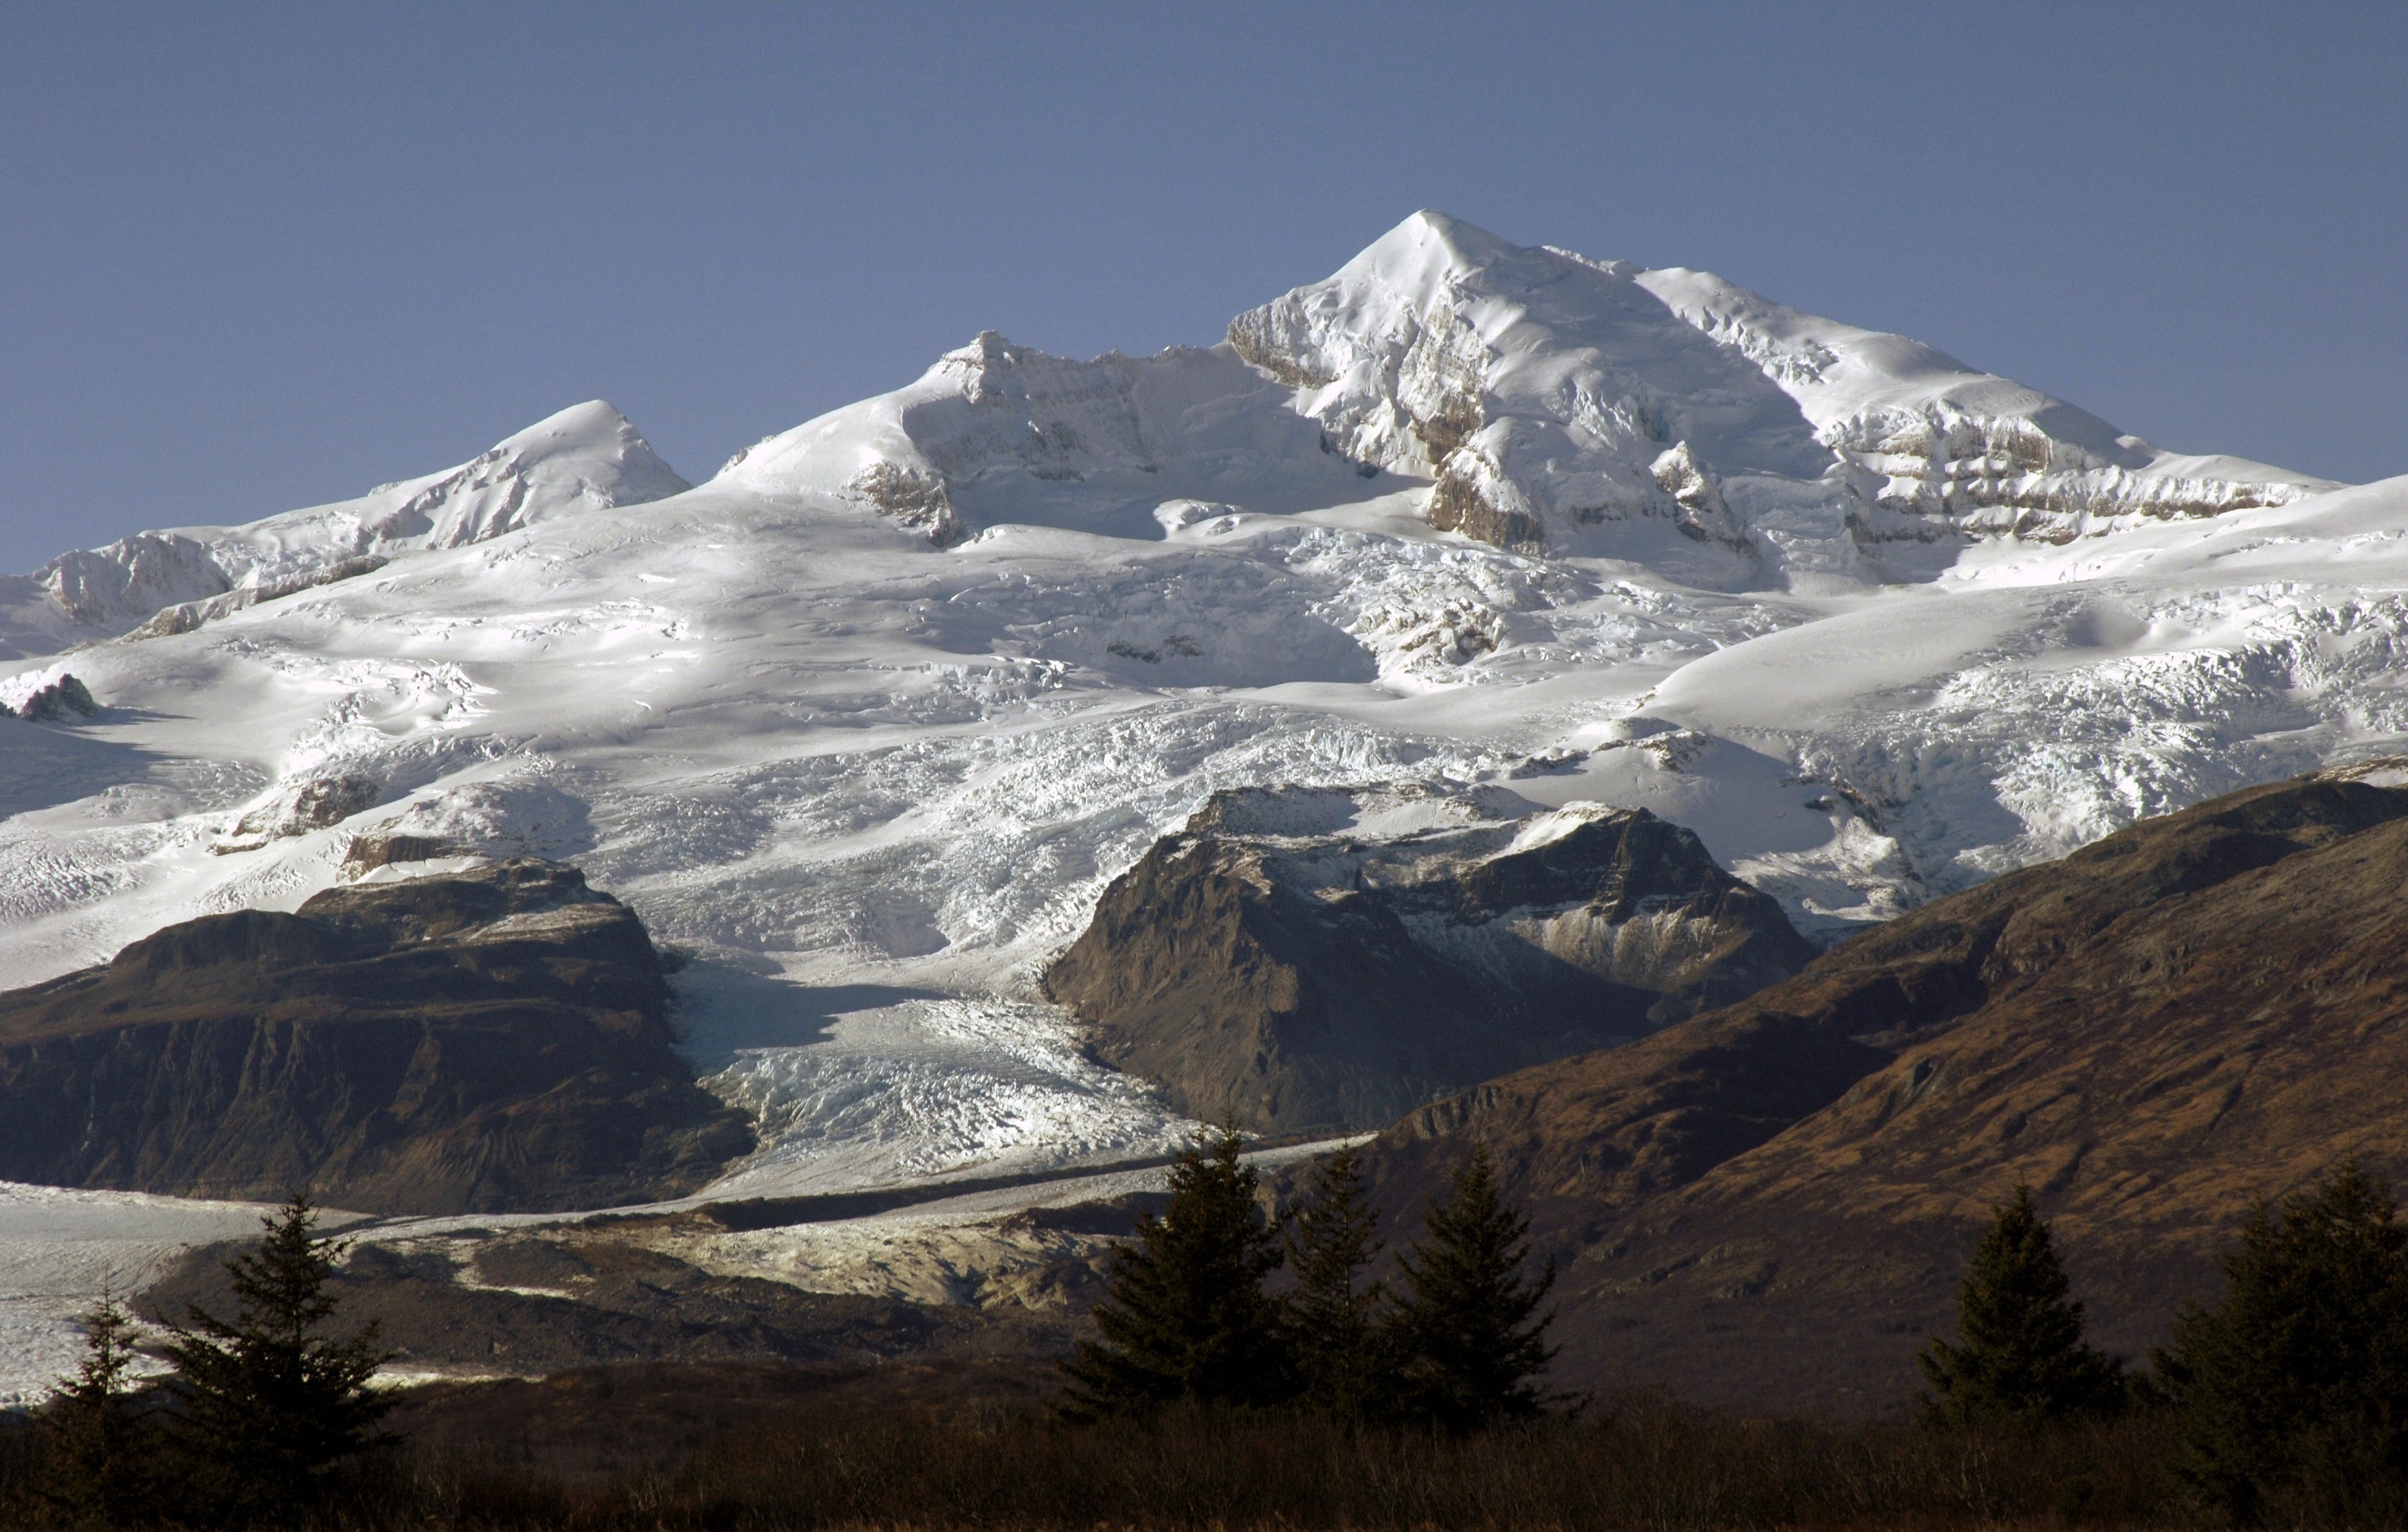
landscape, wilderness, mountain, snow, mountain range, panorama, ridge, outdoors, geology, alps, conical, plateau, fell, cirque, alaska, landform, stratovolcano, mountain pass, mount stellar, katmai national park, hallo bay, aleutian range, composite volcano, geographical feature, mountainous landforms, geological phenomenon